John B. Reilly

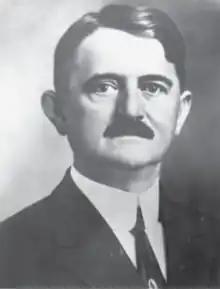

John B. Reilly (May 18, 1870 – November 15, 1928) was an American politician who served as the first Mayor of Miami.